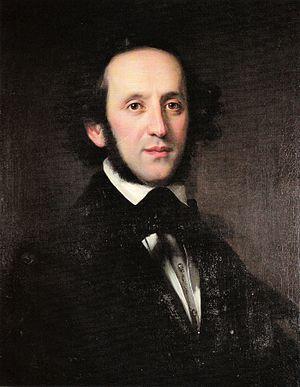
Jakob Ludwig Felix Mendelssohn Bartholdy, plus couramment appelé Felix Mendelssohn, né le 3 février 1809 à Hambourg et mort le 4 novembre 1847 à Leipzig, est un chef d'orchestre, pianiste et compositeur allemand du début de la période romantique. Il est le petit-fils du philosophe Moses Mendelssohn, le fils du banquier et philanthrope Abraham Mendelssohn Bartholdy et le frère de la compositrice Fanny Mendelssohn.
L'expression musique romantique désigne un type de musique qui domine en Europe tout au long du XIXᵉ siècle. Ce courant musical aux formes variées qui met au premier plan l'expression de l'émotion s'inscrit dans le mouvement esthétique européen du romantisme qui touche les arts et la littérature sous l'influence de l'Angleterre et de l'Allemagne où s'approfondit une nouvelle sensibilité à partir de la fin du XVIIIᵉ siècle. De nombreux compositeurs célèbres s'illustreront dans cette longue période aussi bien dans la musique instrumentale et orchestrale que dans l'art lyrique et vocal.
Robert Schumann, né le 8 juin 1810 à Zwickau et mort le 29 juillet 1856 à Endenich, est un pianiste et compositeur allemand. Sa musique s'inscrit dans le mouvement romantique qui domine au début du XIXᵉ siècle une Europe en pleine mutation. Compositeur littéraire par excellence, Schumann et sa musique illustrent une composante du romantique passionné. Il est le mari de Clara Schumann, pianiste et également compositrice.
Jean-Sébastien Bach [ ʒɑ̃sebastjɛ̃ bak], né à Eisenach le 21 mars 1685, mort à Leipzig le 28 juillet 1750, est un musicien, notamment organiste, et compositeur allemand.